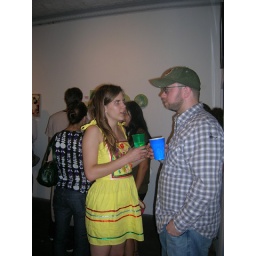
Mr. Matt Leines with girl in yellow dress